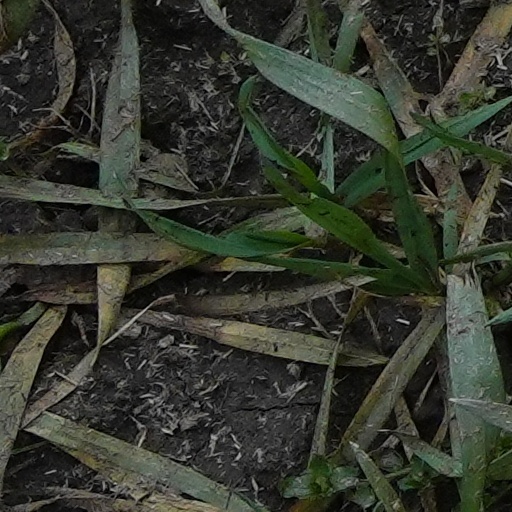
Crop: wheat